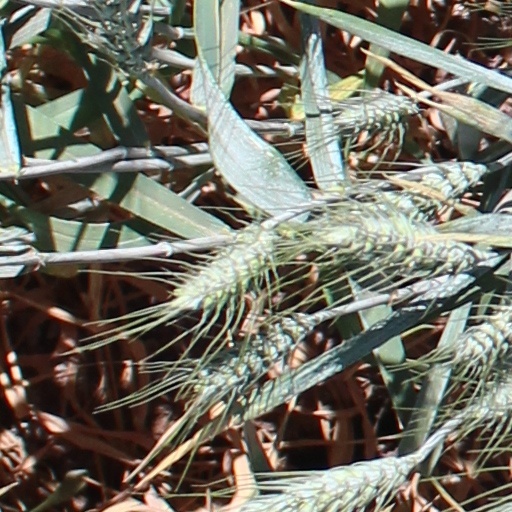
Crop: wheat